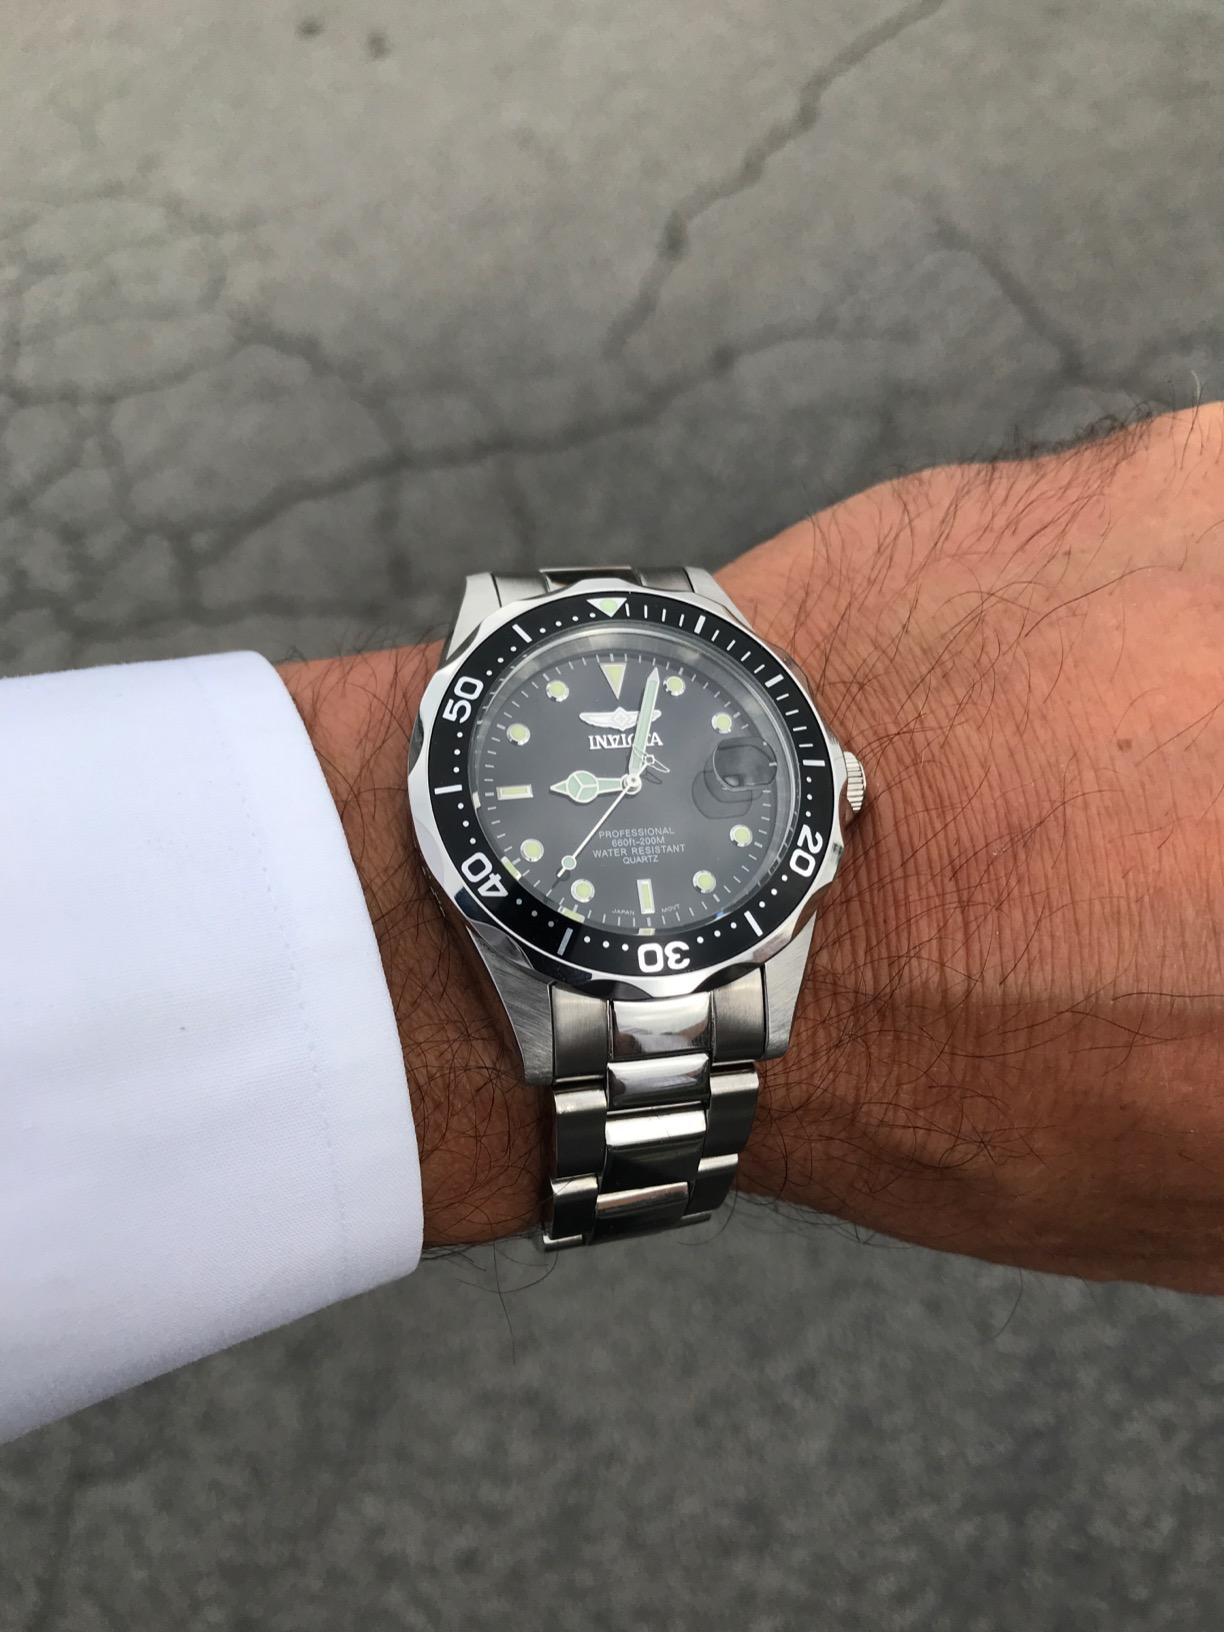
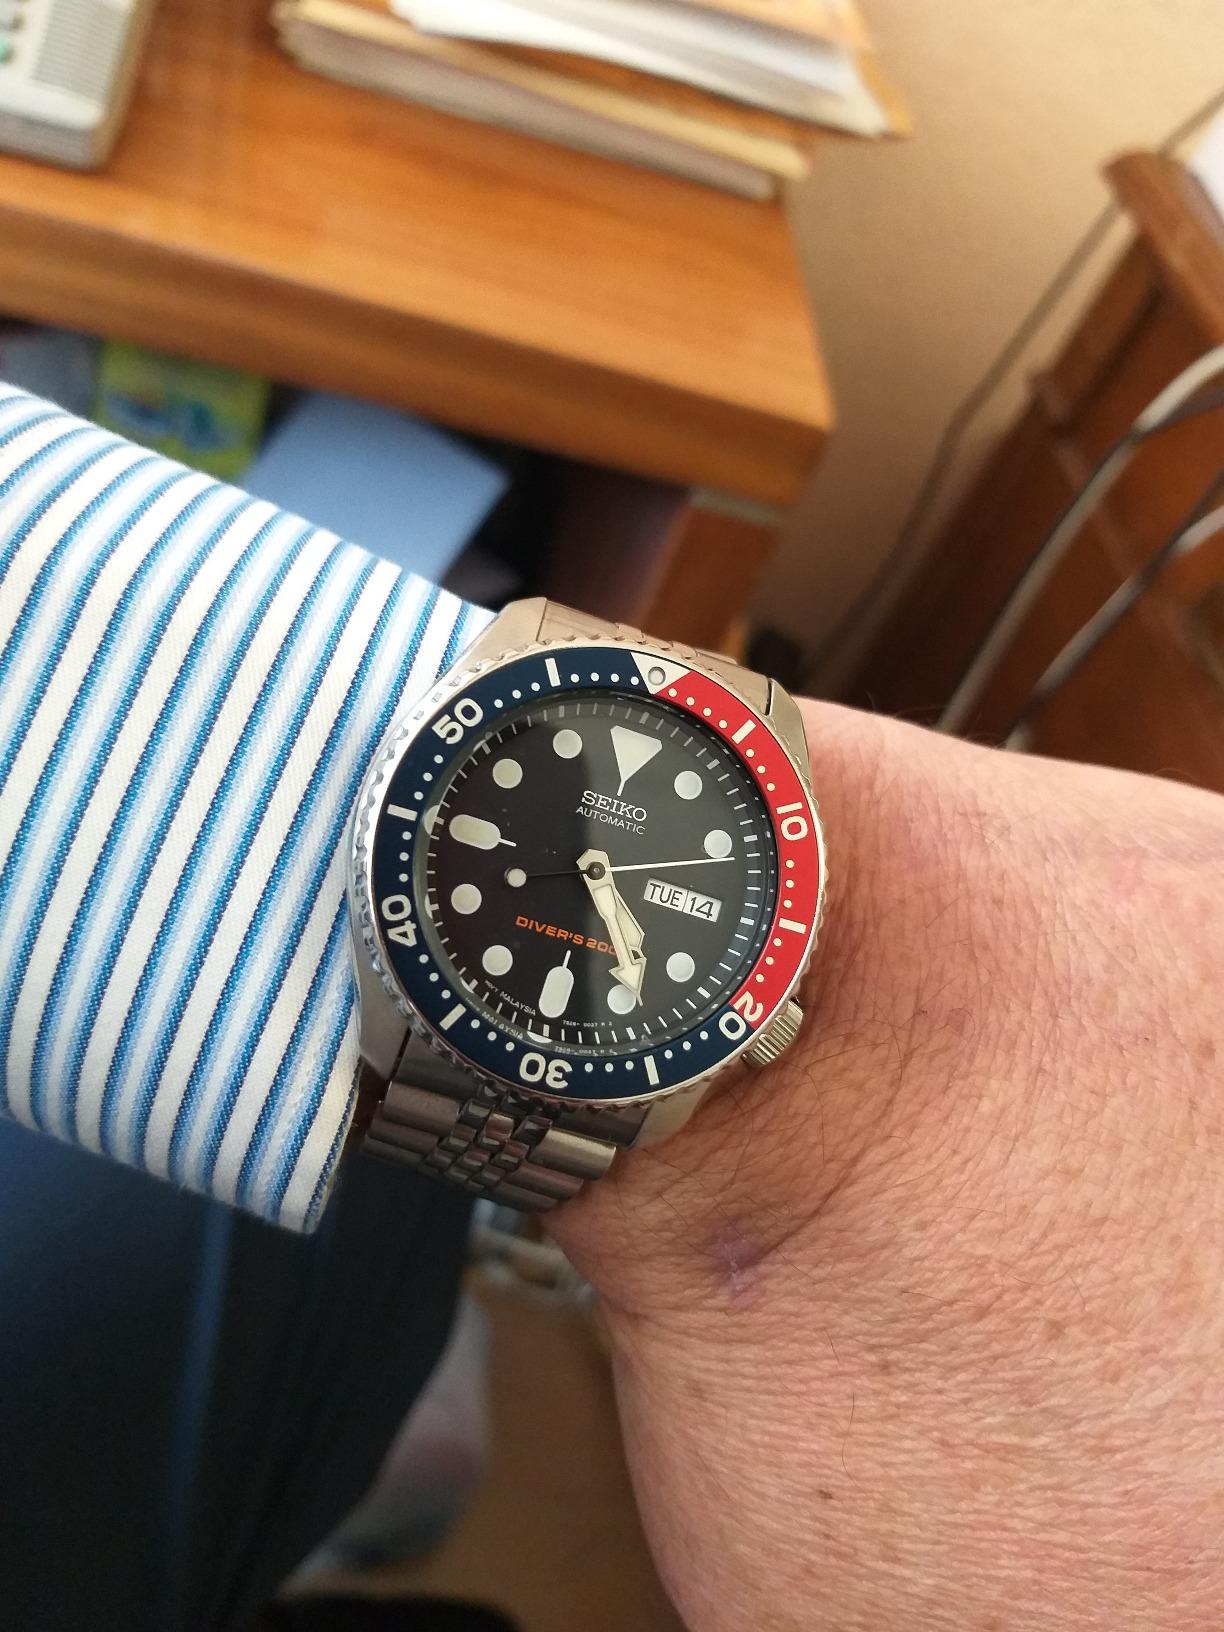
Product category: accessories_watch
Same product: no